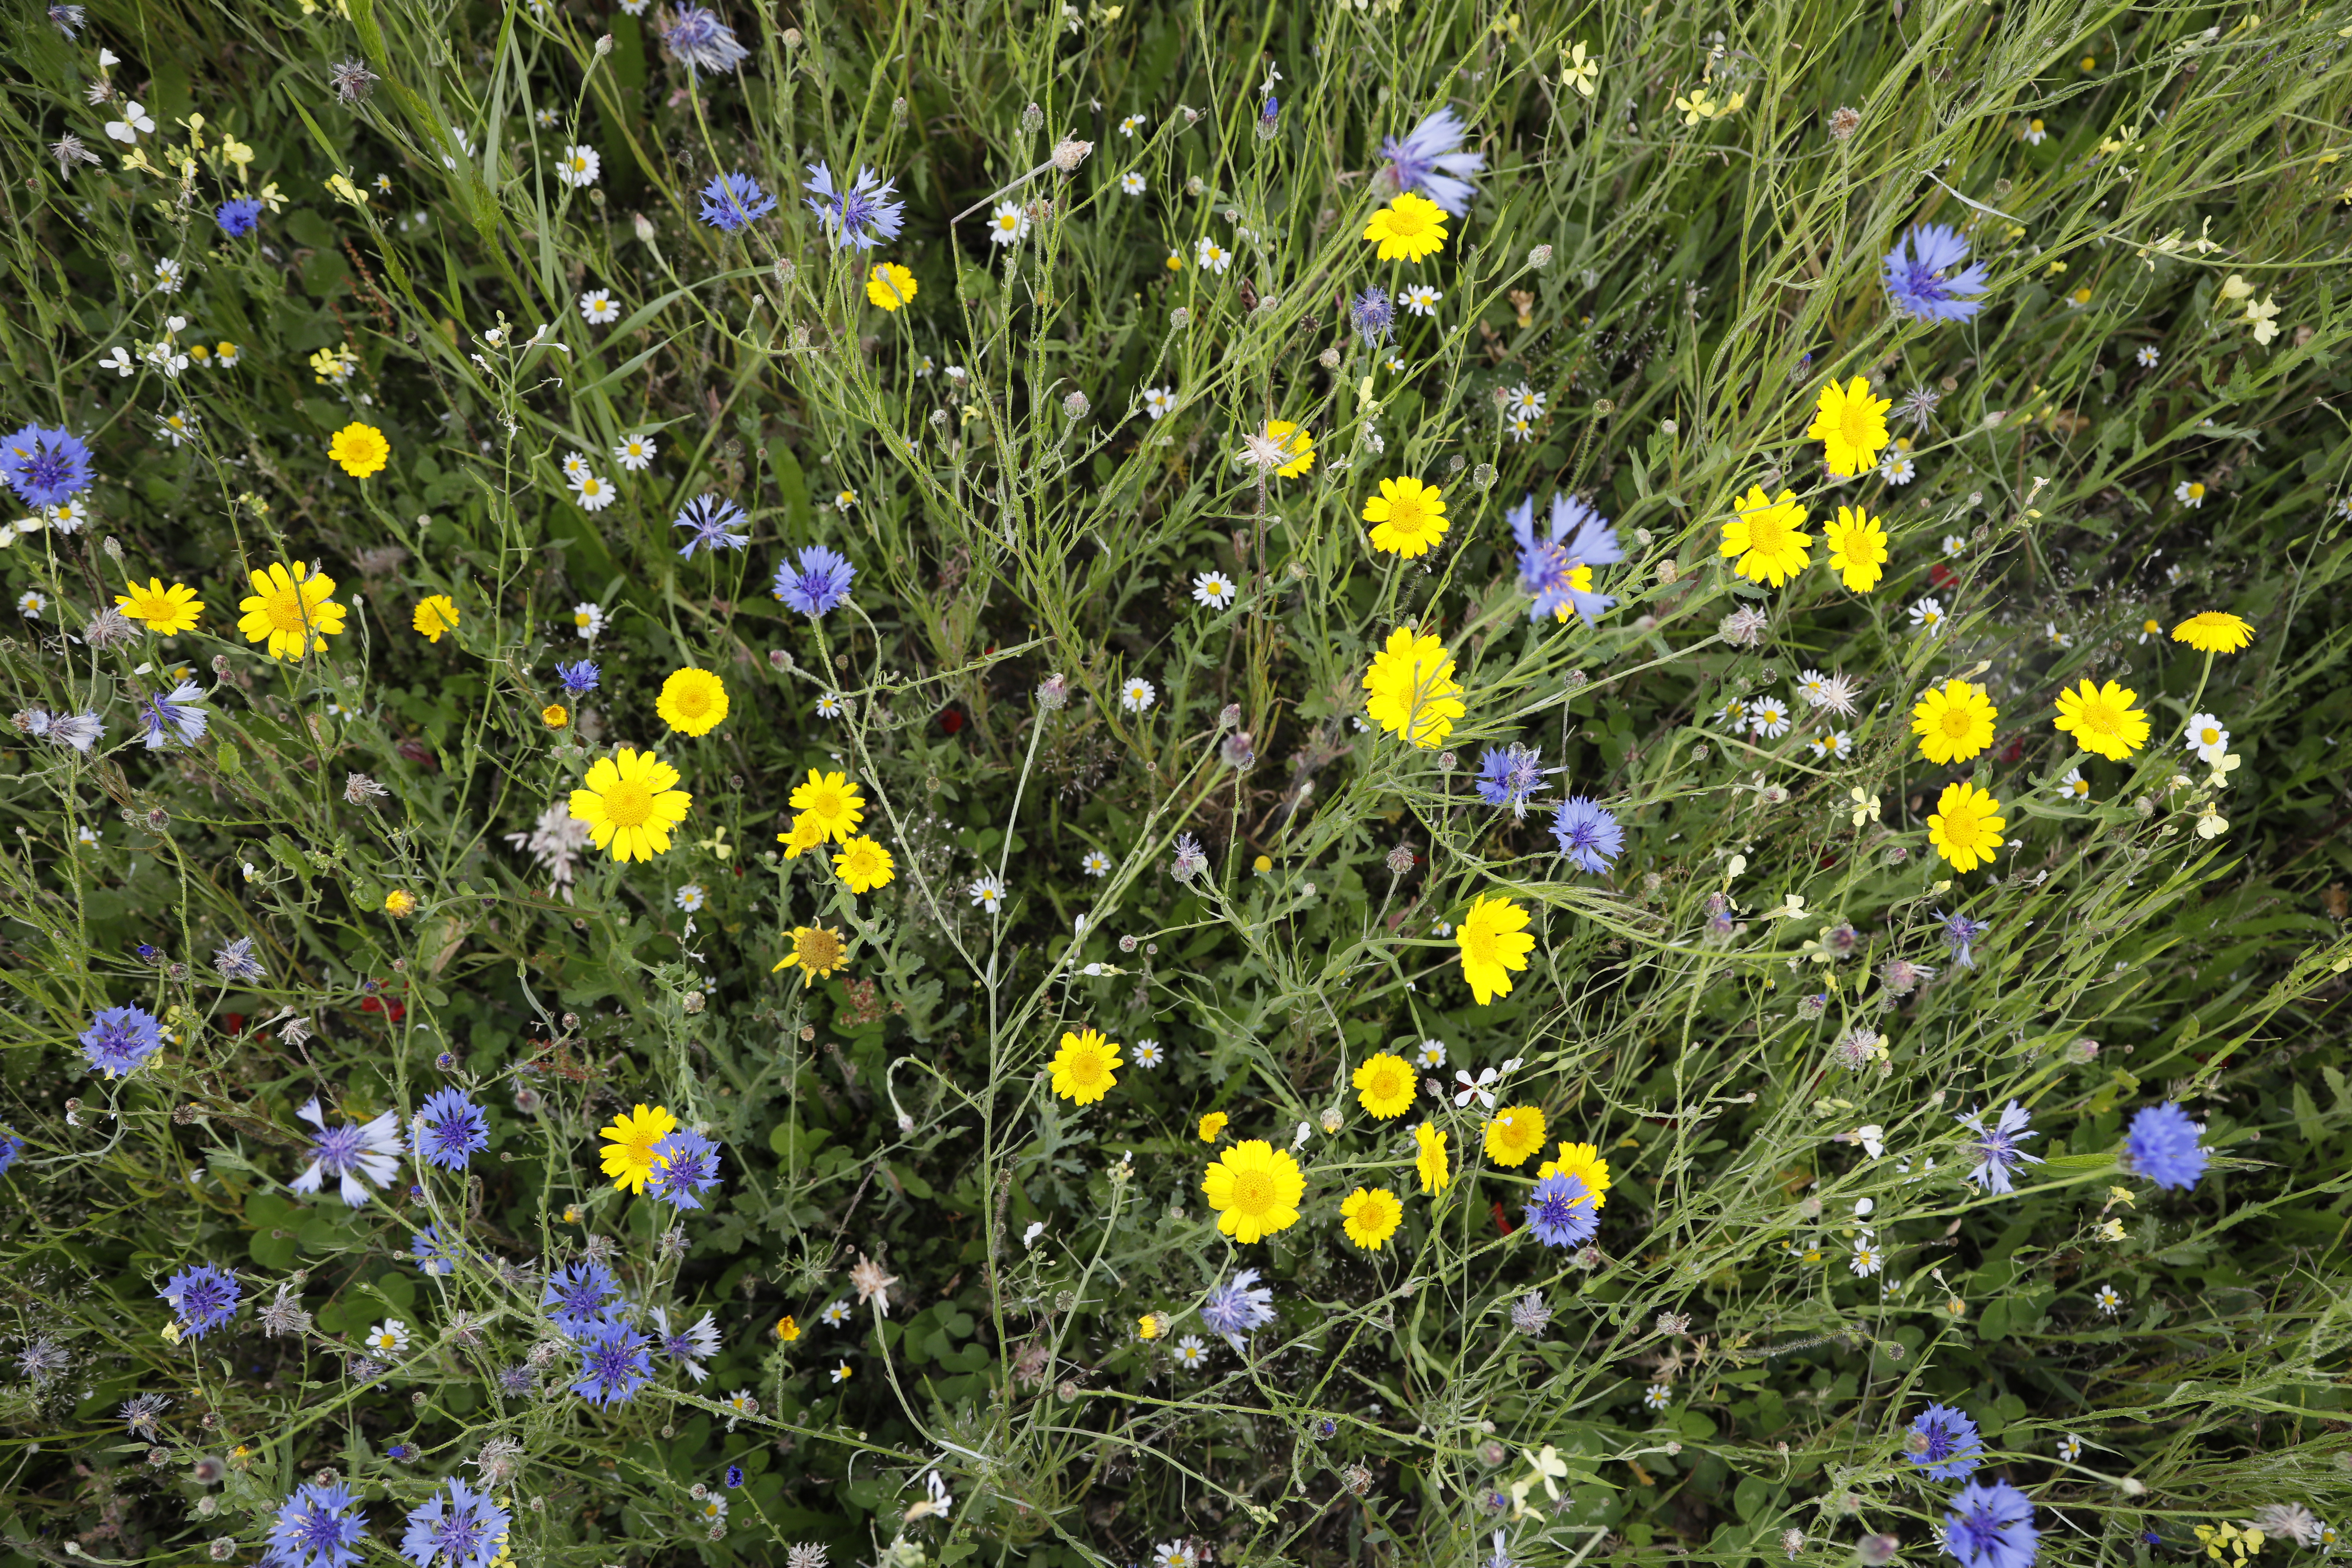
Plant species: Glebionis segetum, Raphanus raphanistrum, Centaurea cyanus, Chamomile * (aggregate)